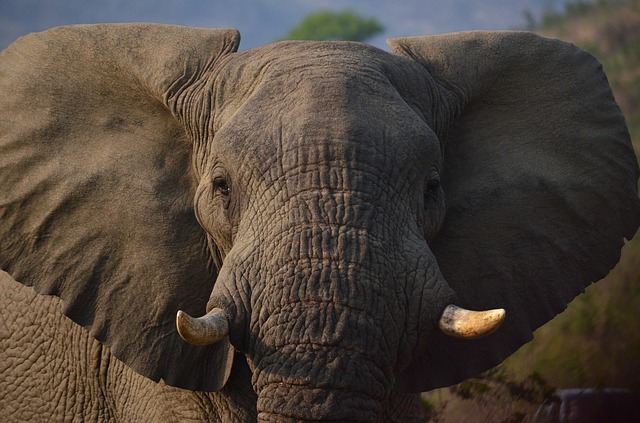
Label: elefante